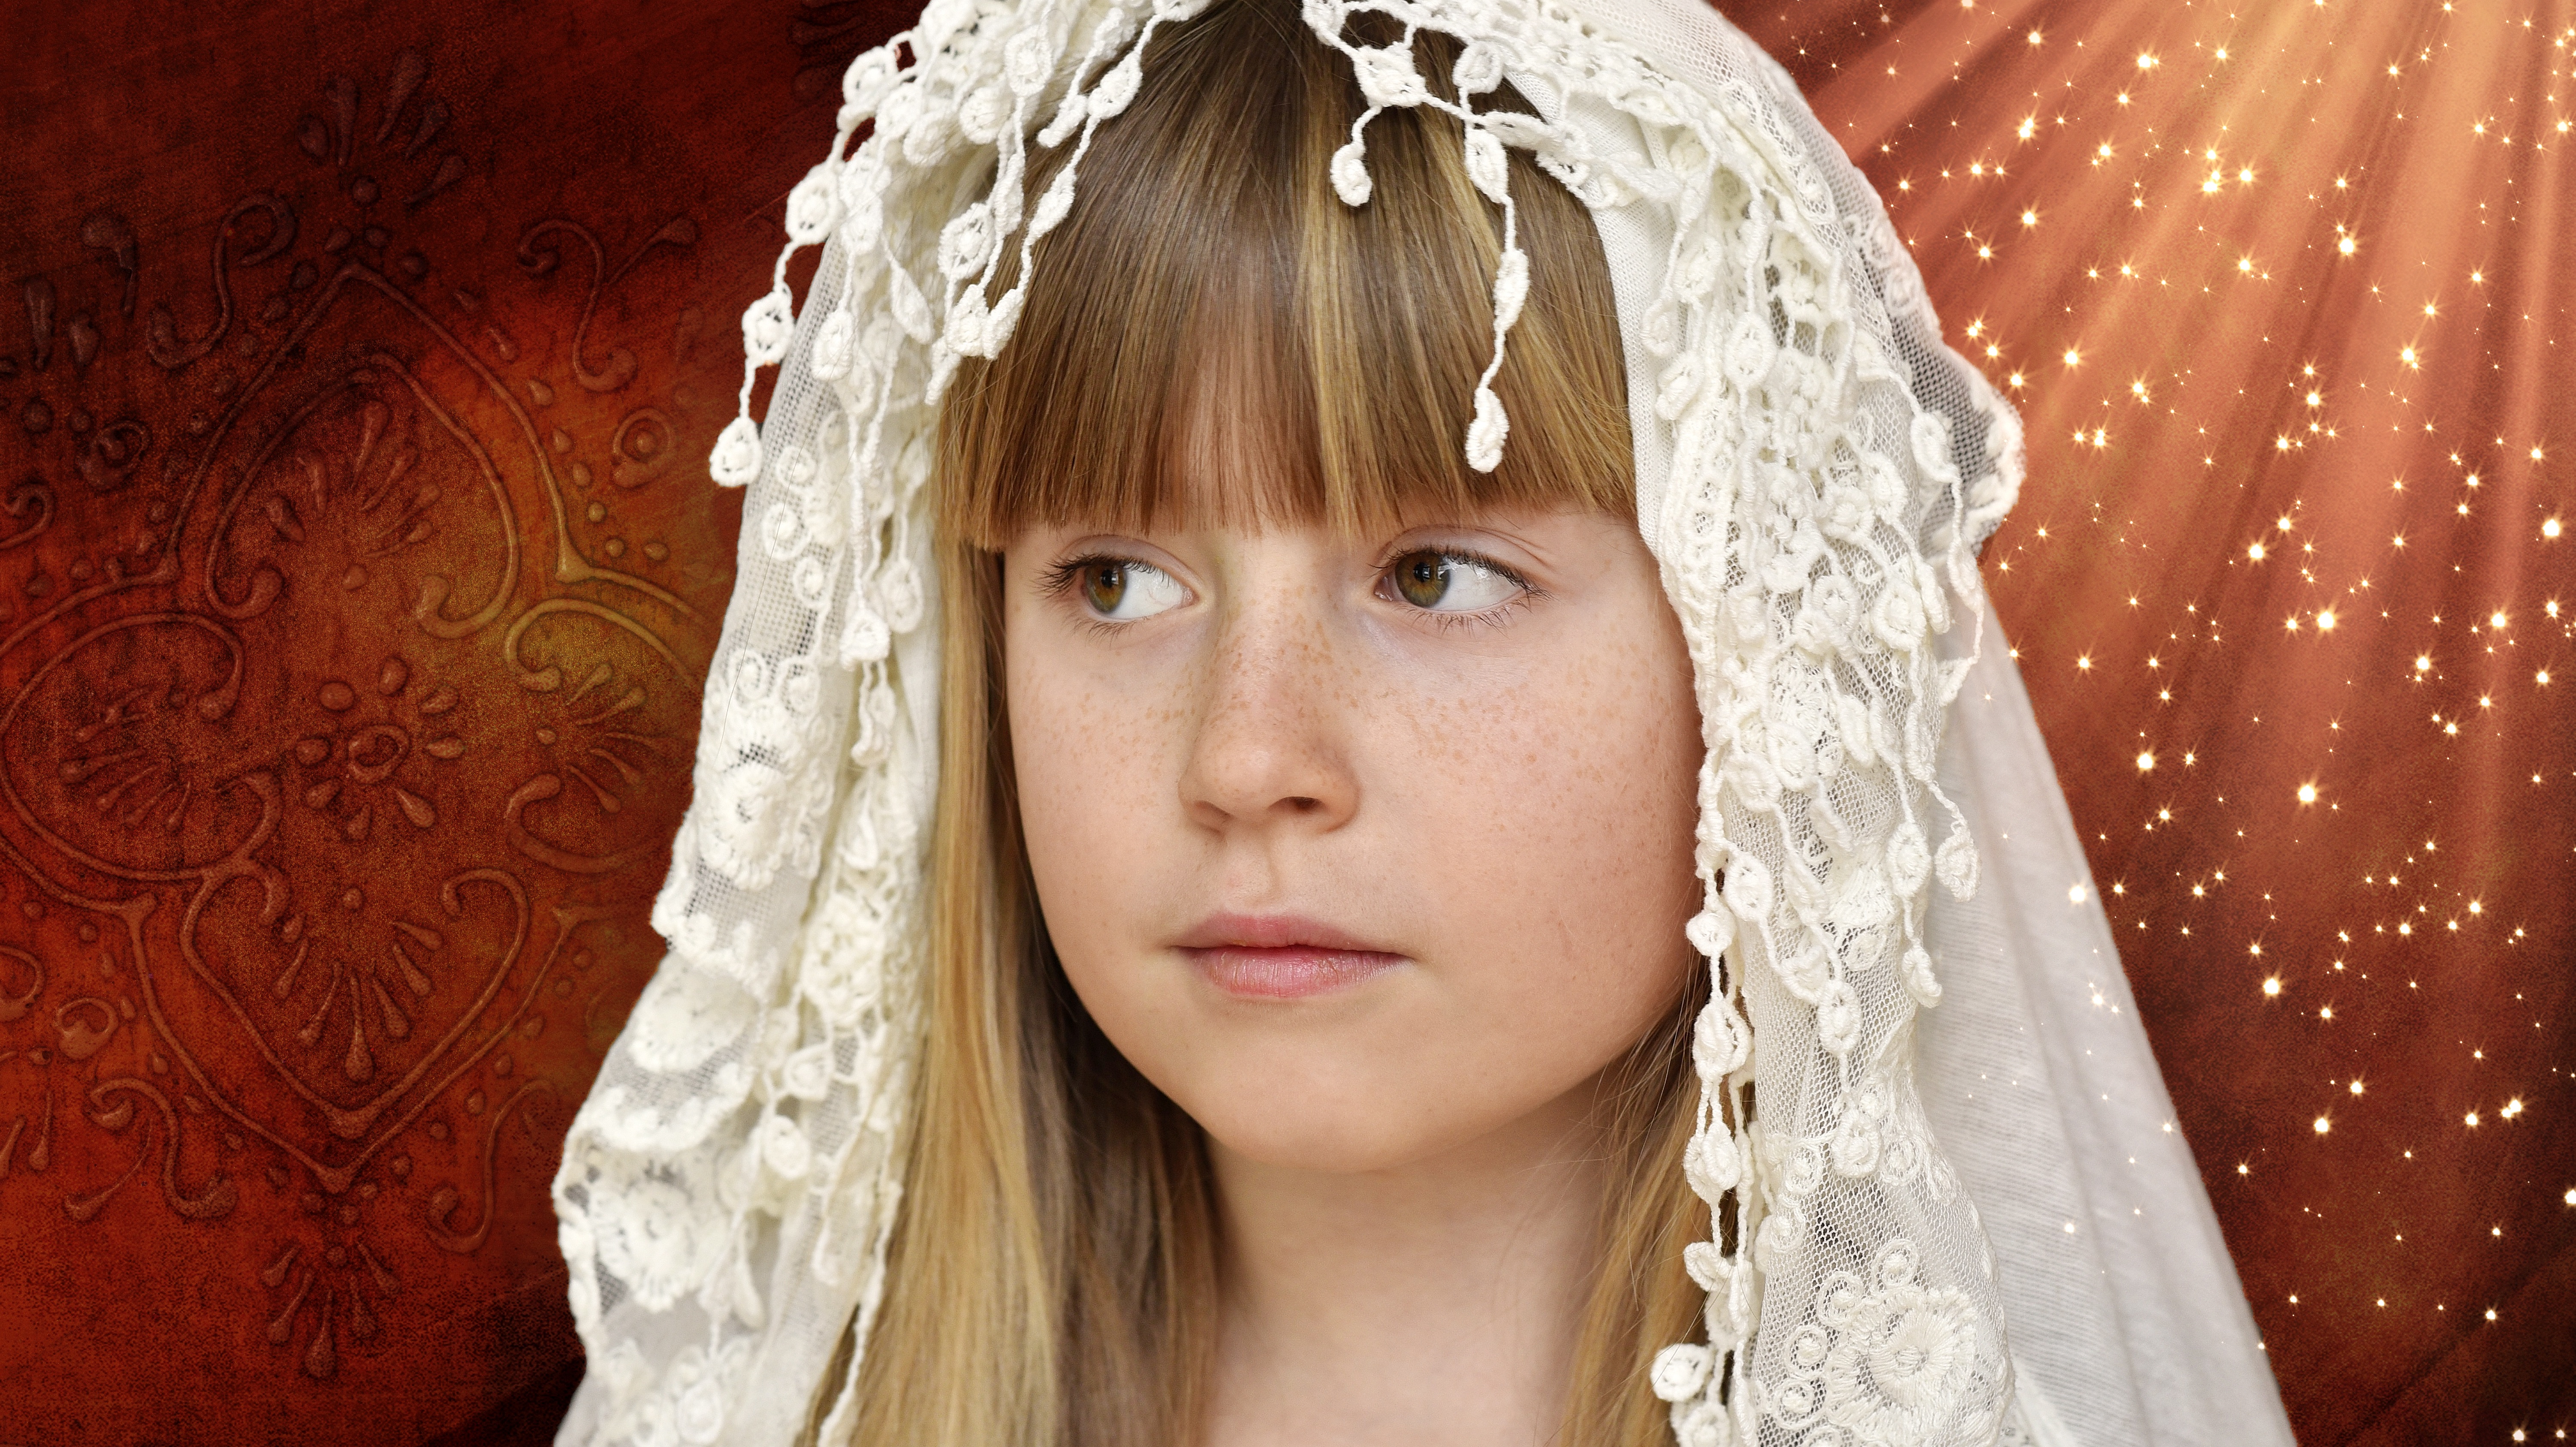
girl, woman, hair, photography, view, portrait, model, child, bride, hairstyle, long hair, face, beauty, oriental, gown, headscarf, veil, bridal veil, portrait photography, bridal accessory